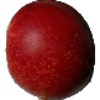
Label: nectarine